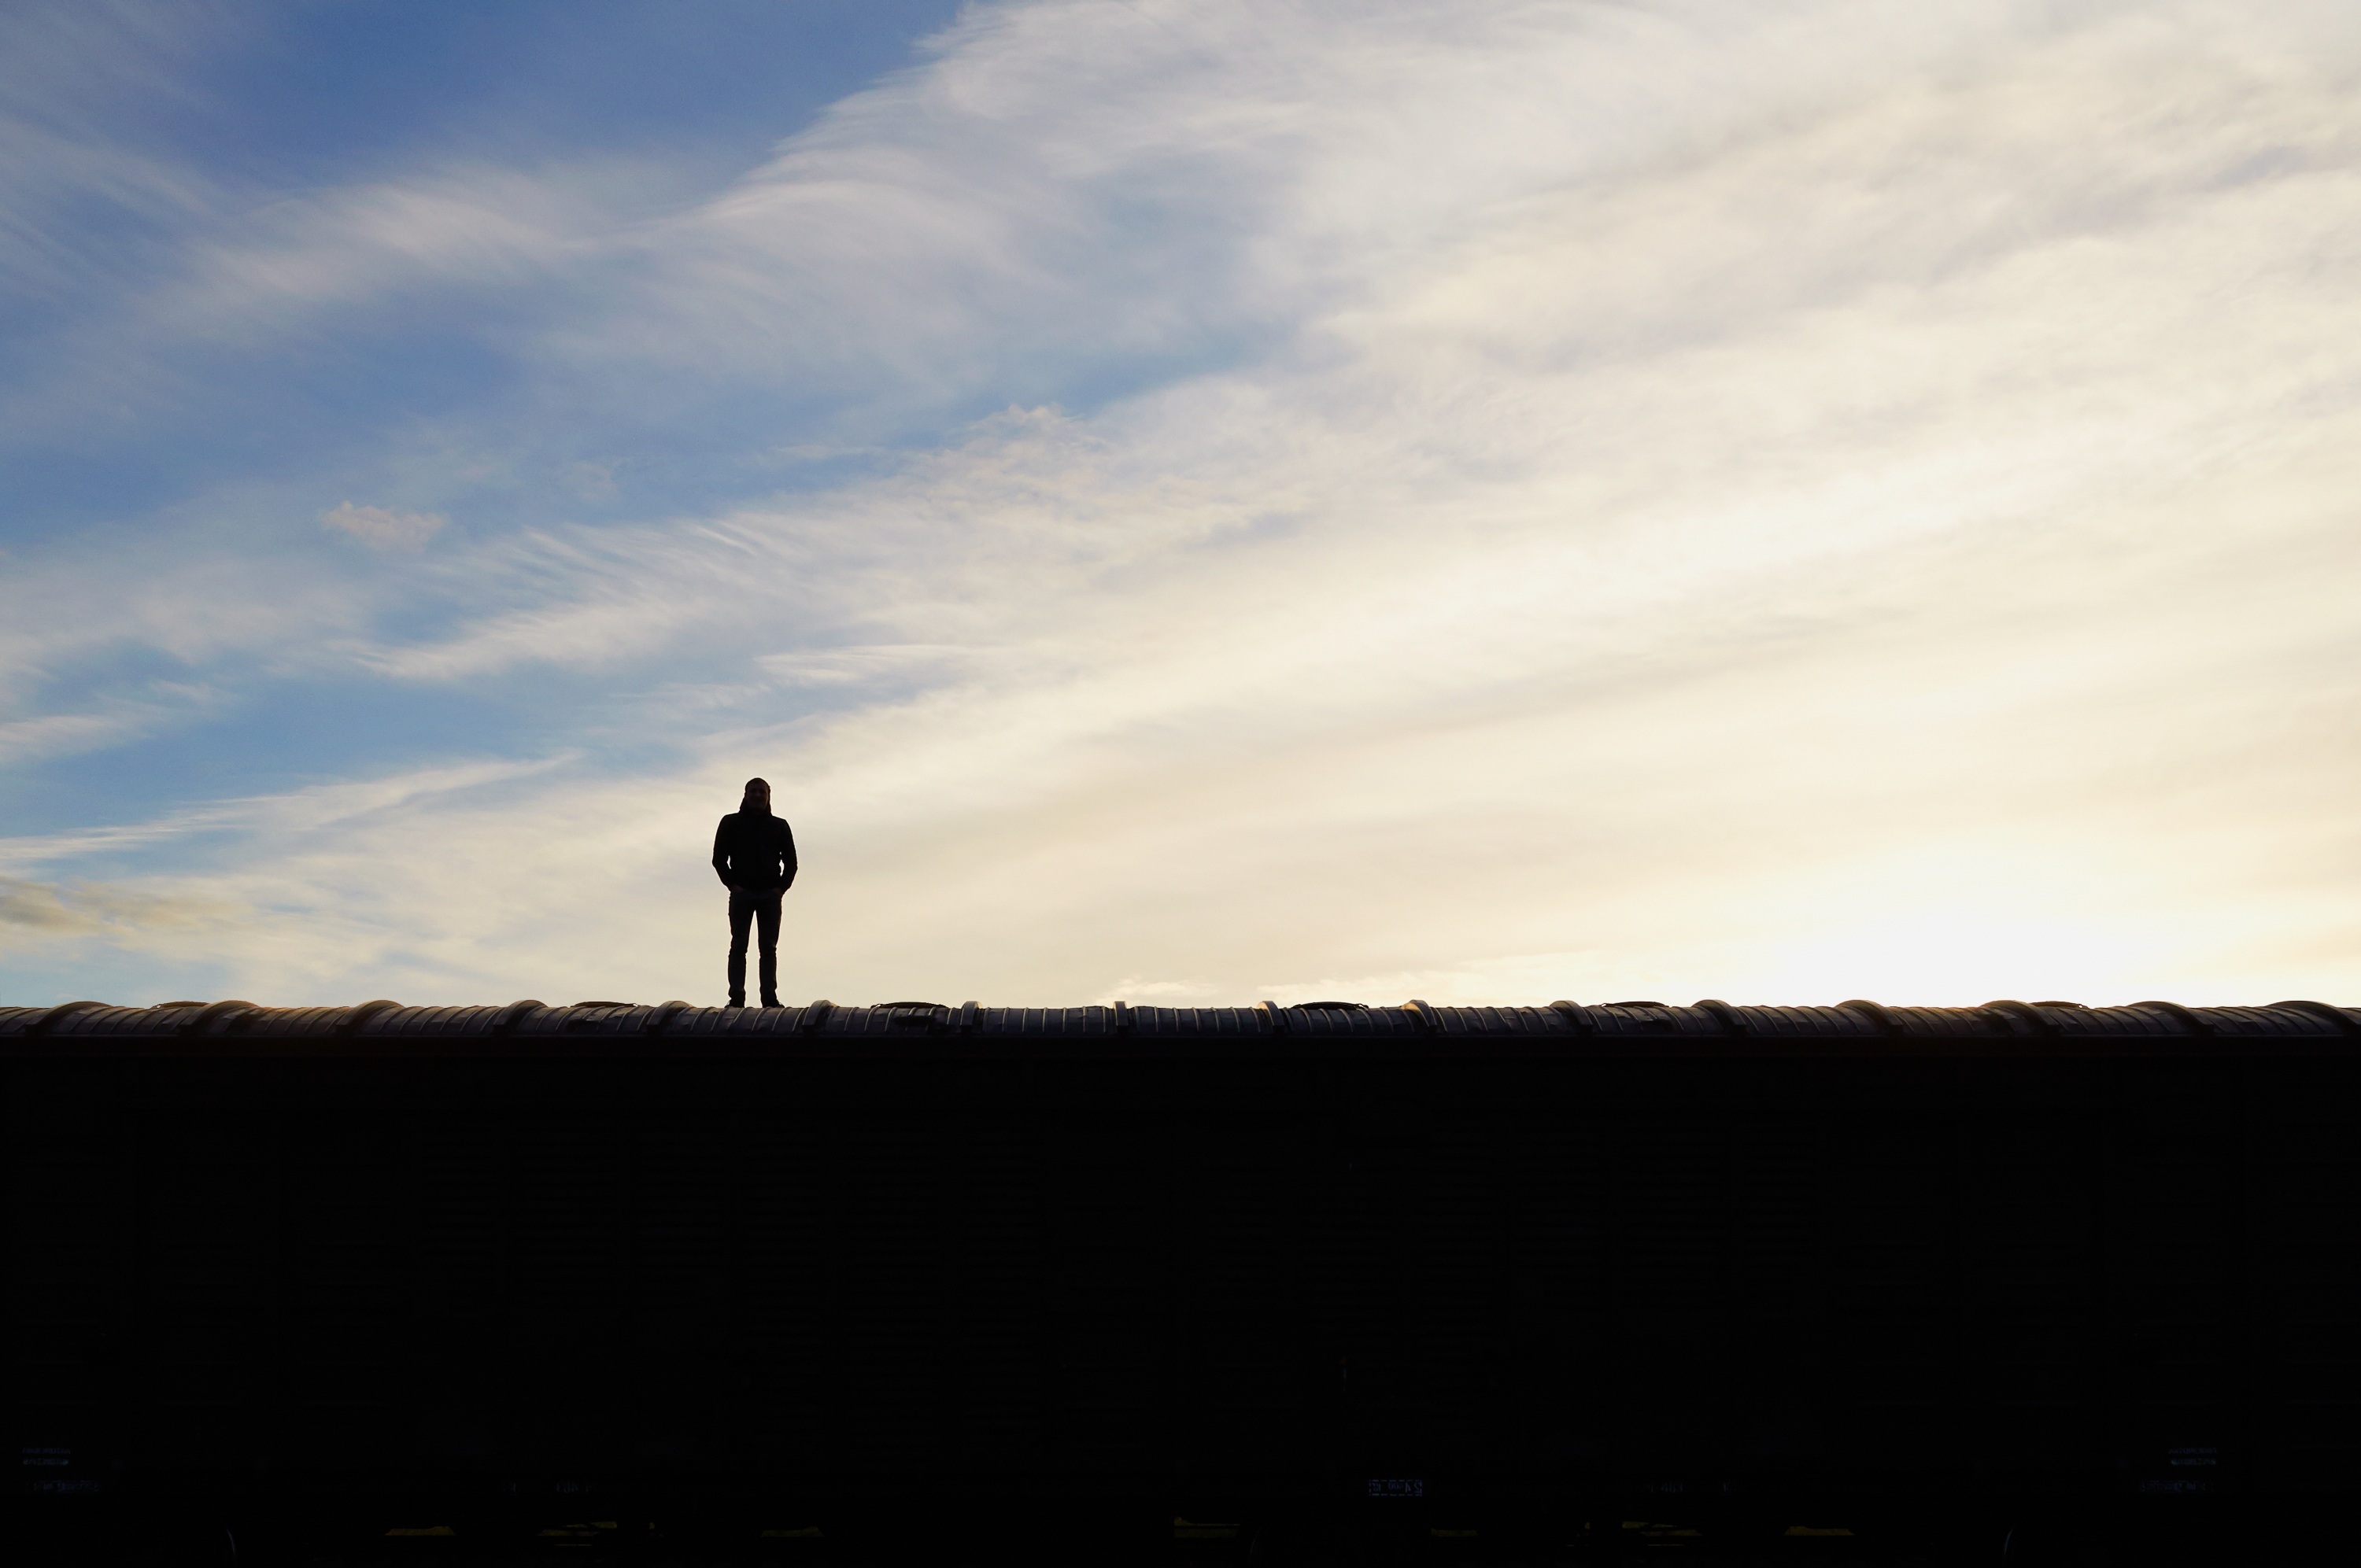
sea, horizon, silhouette, light, cloud, sky, sunset, sunlight, morning, wind, dawn, dusk, evening, reflection, atmosphere of earth